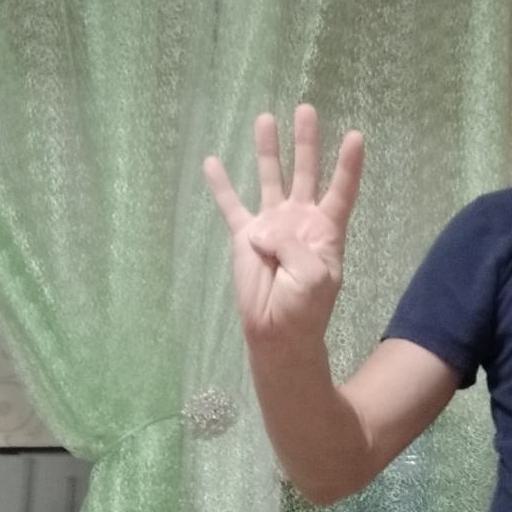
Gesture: four